Insidious: The Red Door

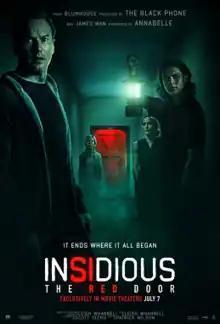
Theatrical release poster

Insidious: The Red Door is a 2023 American supernatural horror film directed by Patrick Wilson (in his directorial debut) from a screenplay by Scott Teems based on a story by Leigh Whannell and Teems. Produced by Screen Gems and Blumhouse in association with Stage 6, it is a direct sequel to "" (2013), and the fifth installment in the "Insidious" franchise. Original director James Wan serves as a producer, as does Jason Blum through his Blumhouse Productions banner. Wilson, Ty Simpkins, Rose Byrne, Andrew Astor, Steve Coulter, Joseph Bishara, Whannell, Angus Sampson, and Lin Shaye reprise their roles from previous films. Sinclair Daniel and Hiam Abbass join the cast.